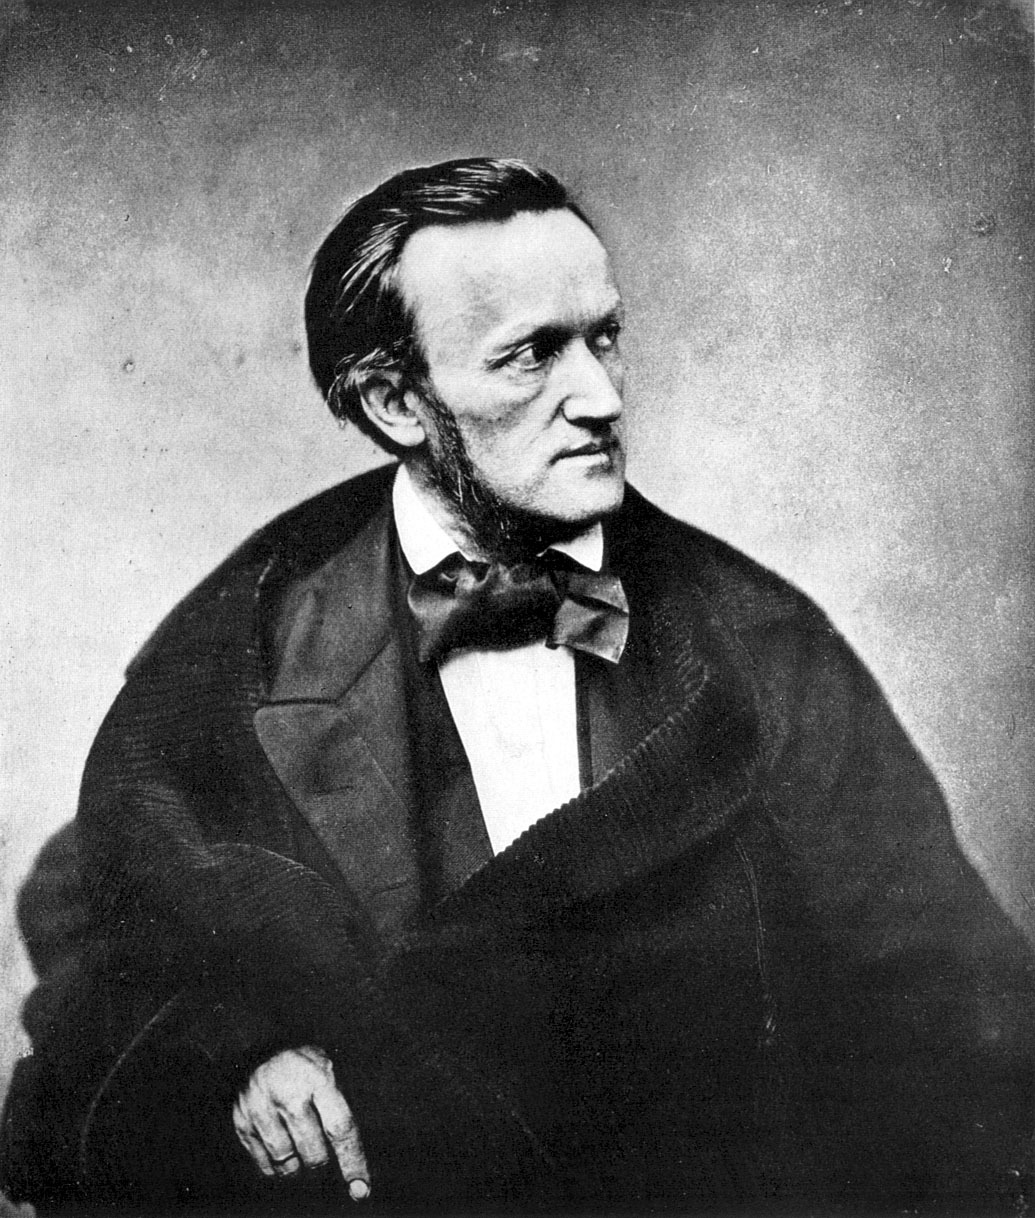
man, person, suit, black and white, fly, portrait, musician, writer, black, monochrome, gentleman, photograph, german, composer, poet, conductor, philosopher, playwright, richard wagner, theatre director, monochrome photography, album cover, film noir